Evan Stephens Hall

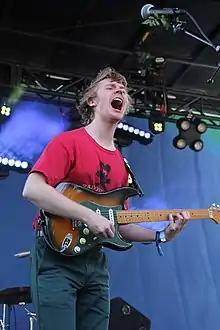
Hall performing with Pinegrove in 2017

Evan Stephens Hall (born May 6, 1989) is an American singer-songwriter and musician. Hall is best known as the lead singer & guitarist of indie rock band Pinegrove. Born in New York City, Hall grew up the son of a musician father, and took instrument lessons locally. During his time at Ohio's Kenyon College, Hall co-founded Pinegrove with drummer and childhood friend Zack Levine.